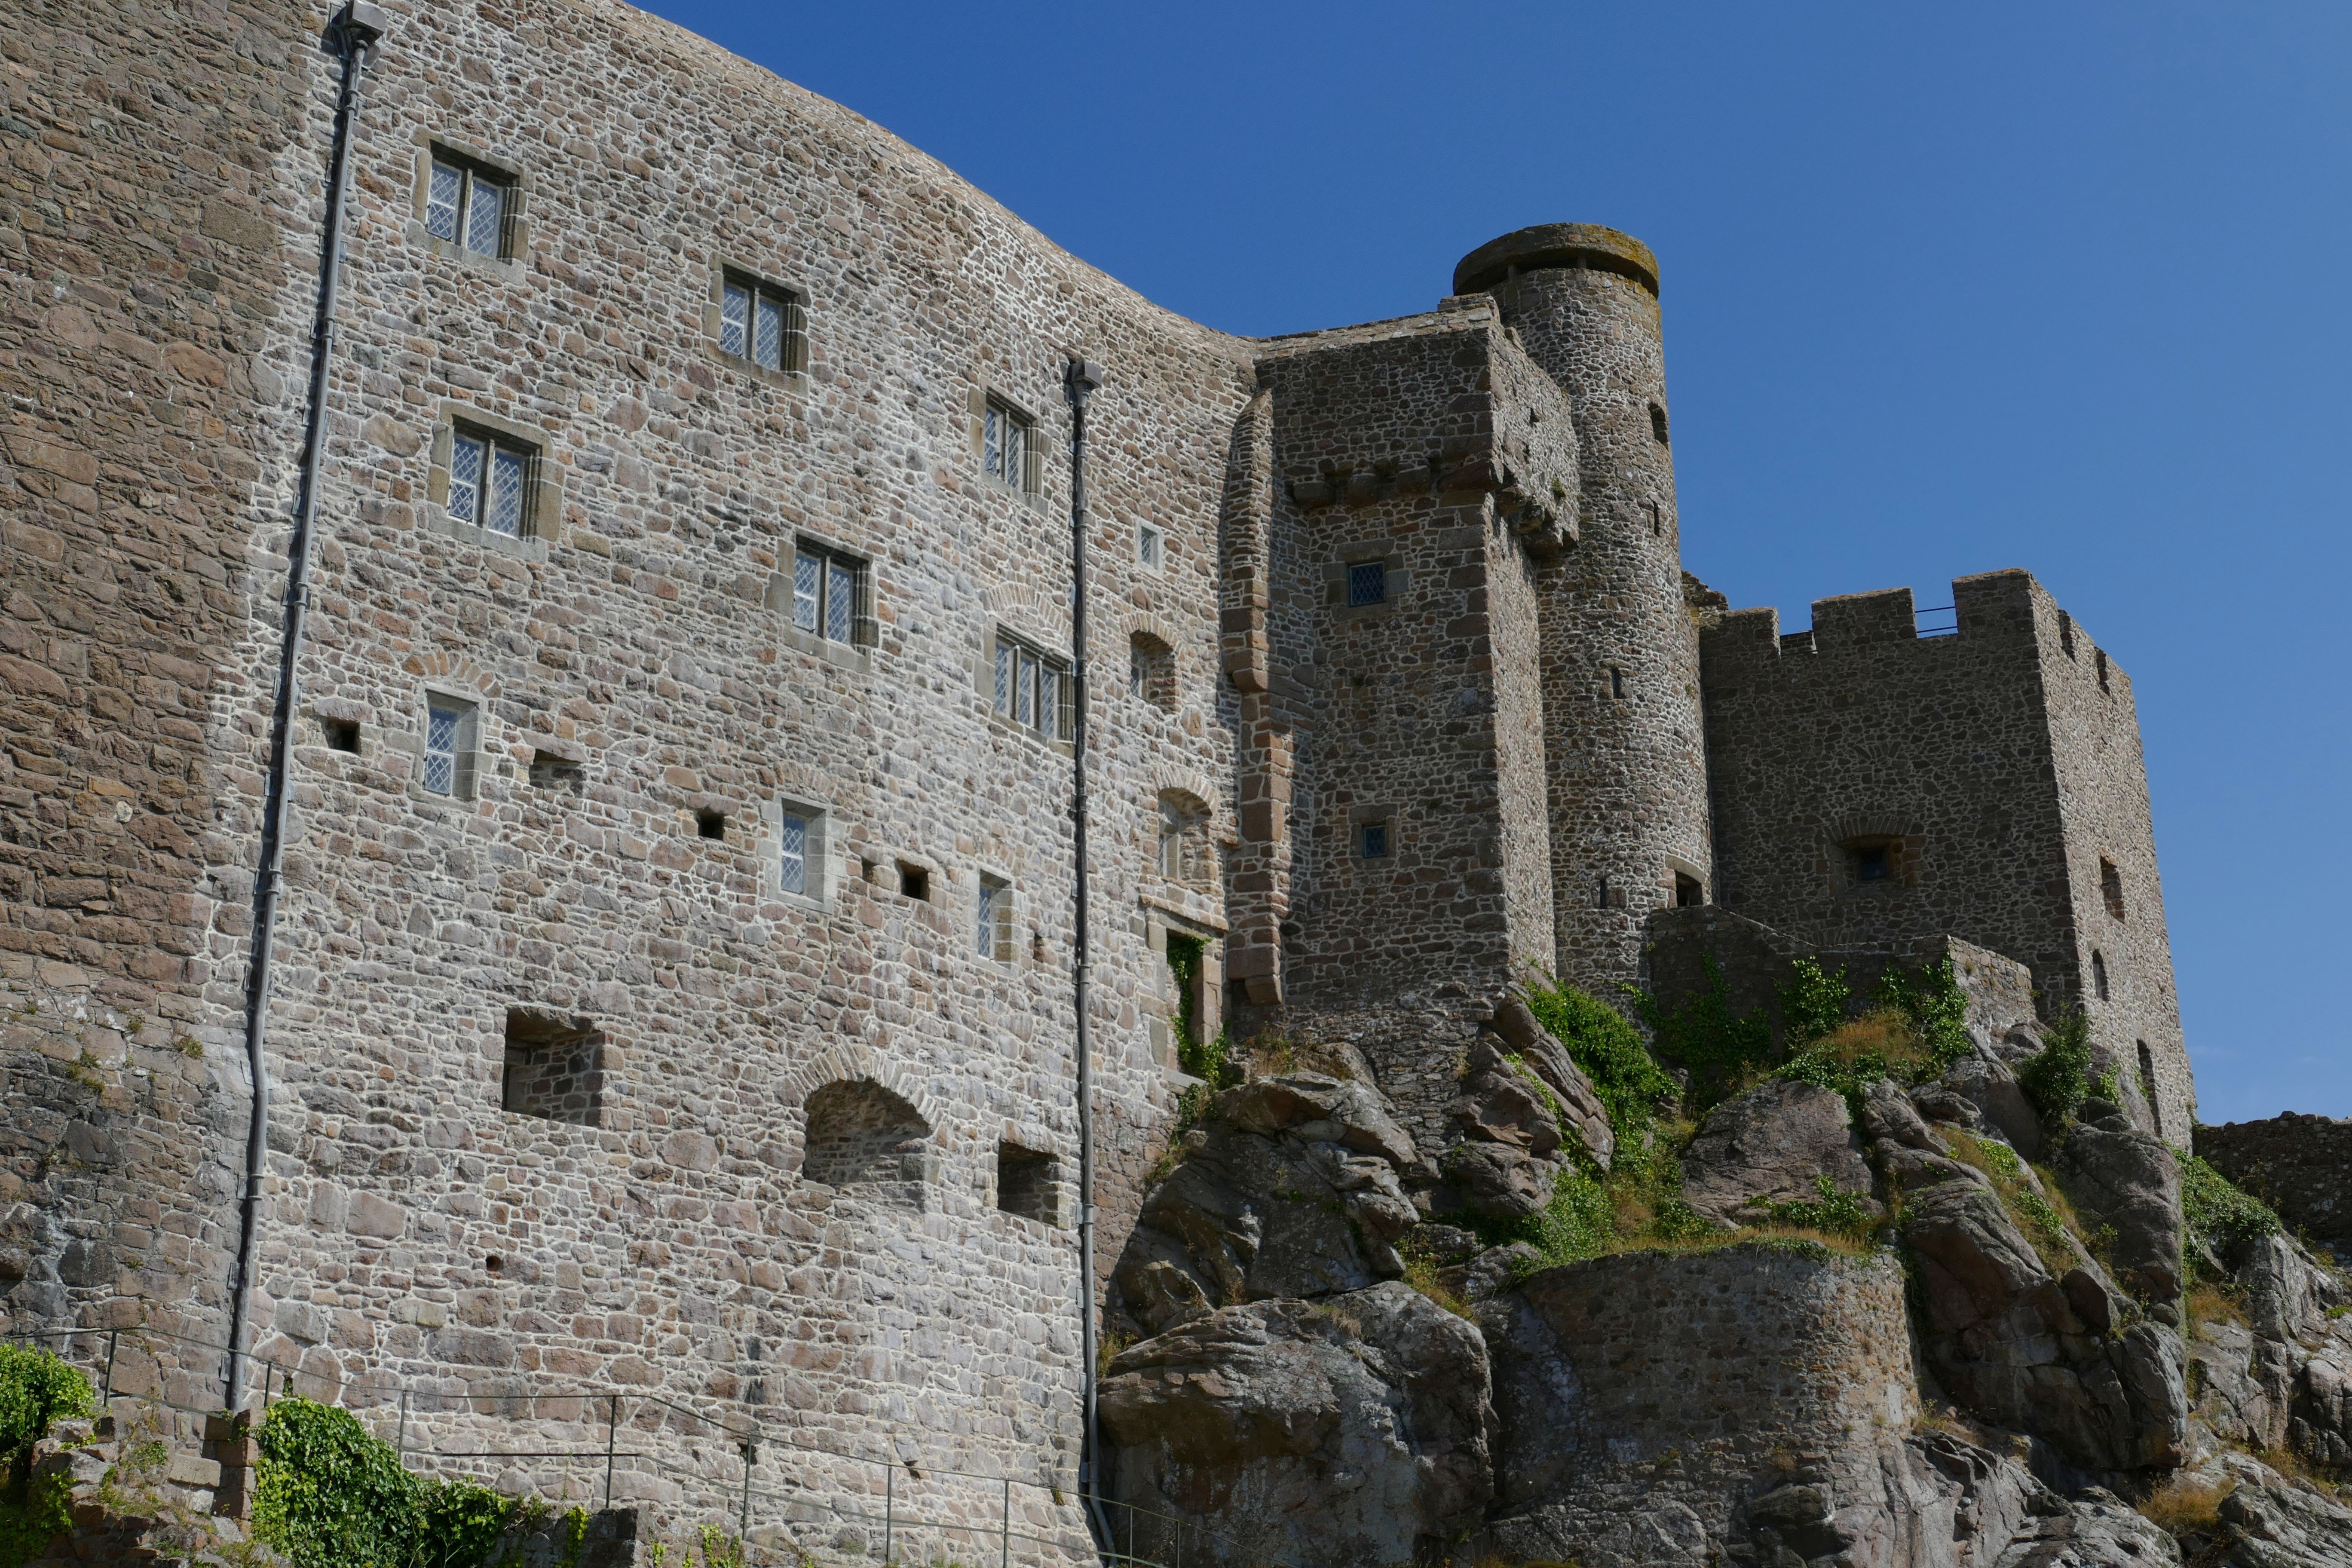
mountain, view, building, chateau, wall, tower, castle, port, fortification, places of interest, medieval architecture, england, fortress, ruins, monastery, outlook, historically, middle ages, jersey, united kingdom, archaeological site, channel islands, island of jersey, substantiate, orgueil, gorey, historic site, ancient history